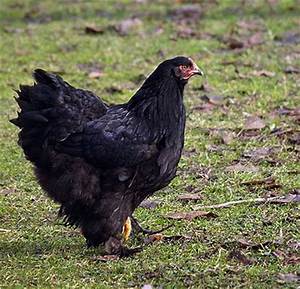
Label: chicken